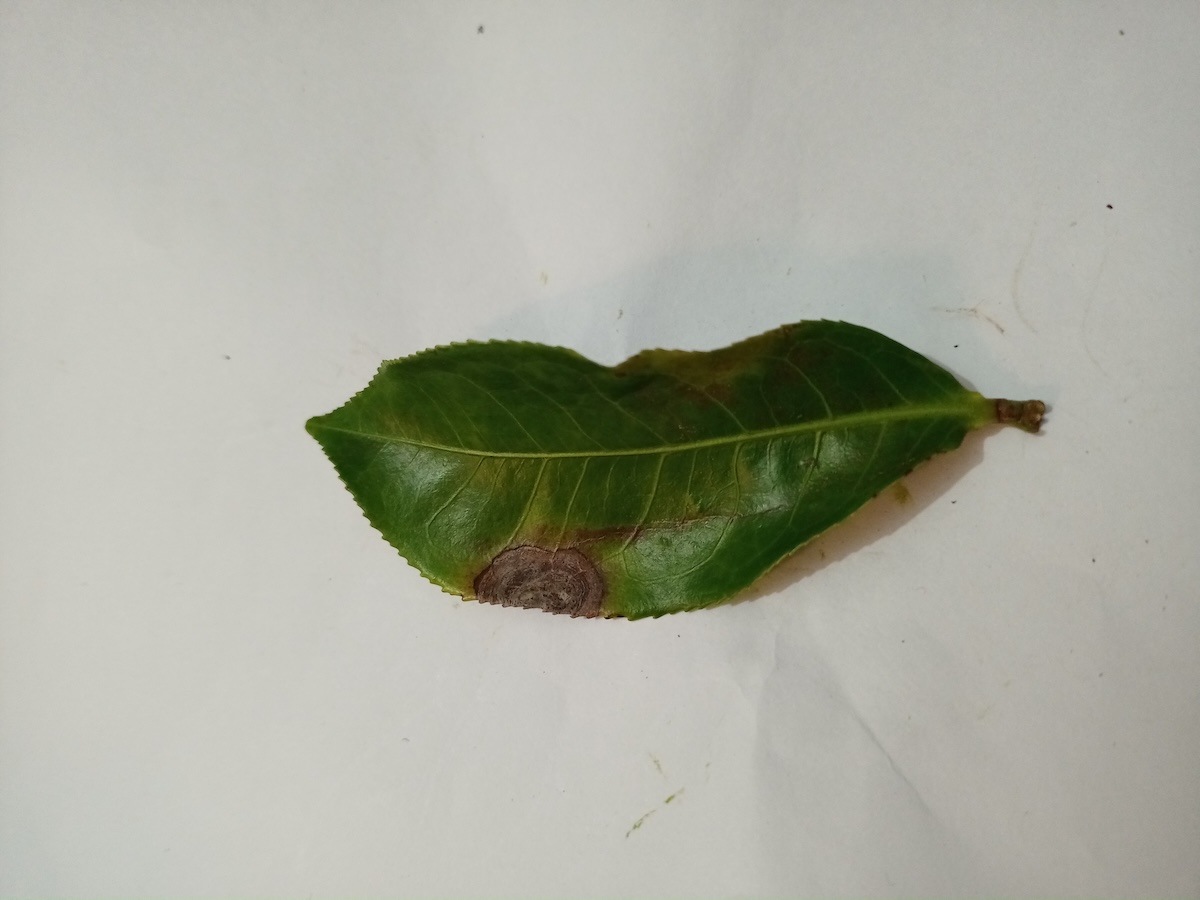
Label: Gray Blight